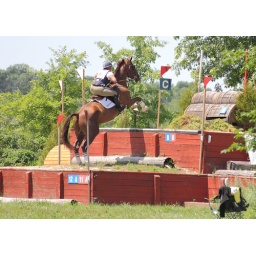
I think banks are the scariest thing on a cross country course, followed by water jumps.